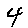
Label: 4